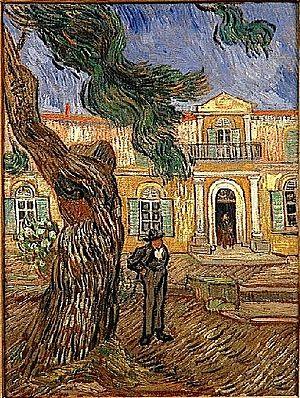
L'Hôpital Saint-Paul à Saint-Rémy est une peinture à l'huile sur toile réalisée en 1889 par Vincent van Gogh. Elle est conservée au Musée d'Orsay à Paris.
Le monastère Saint-Paul-de-Mausole est un monastère de style roman provençal du XIᵉ siècle situé à Saint-Rémy-de-Provence en Provence dans le département français des Bouches-du-Rhône en région Provence-Alpes-Côte d'Azur.